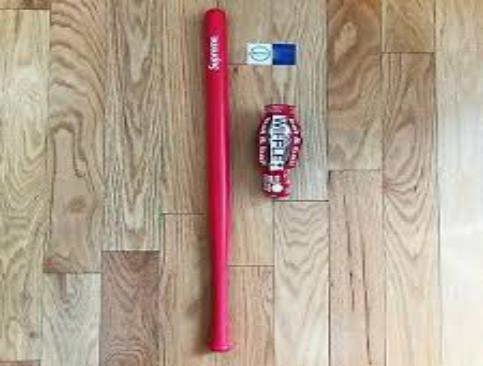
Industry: Sports